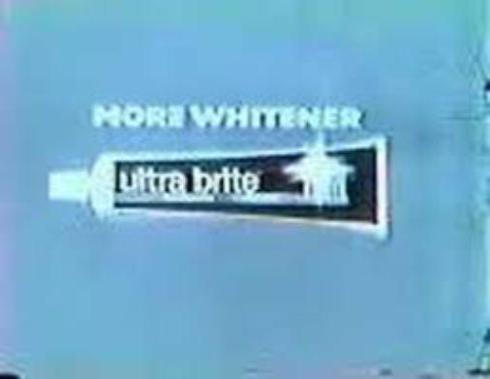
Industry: Medical